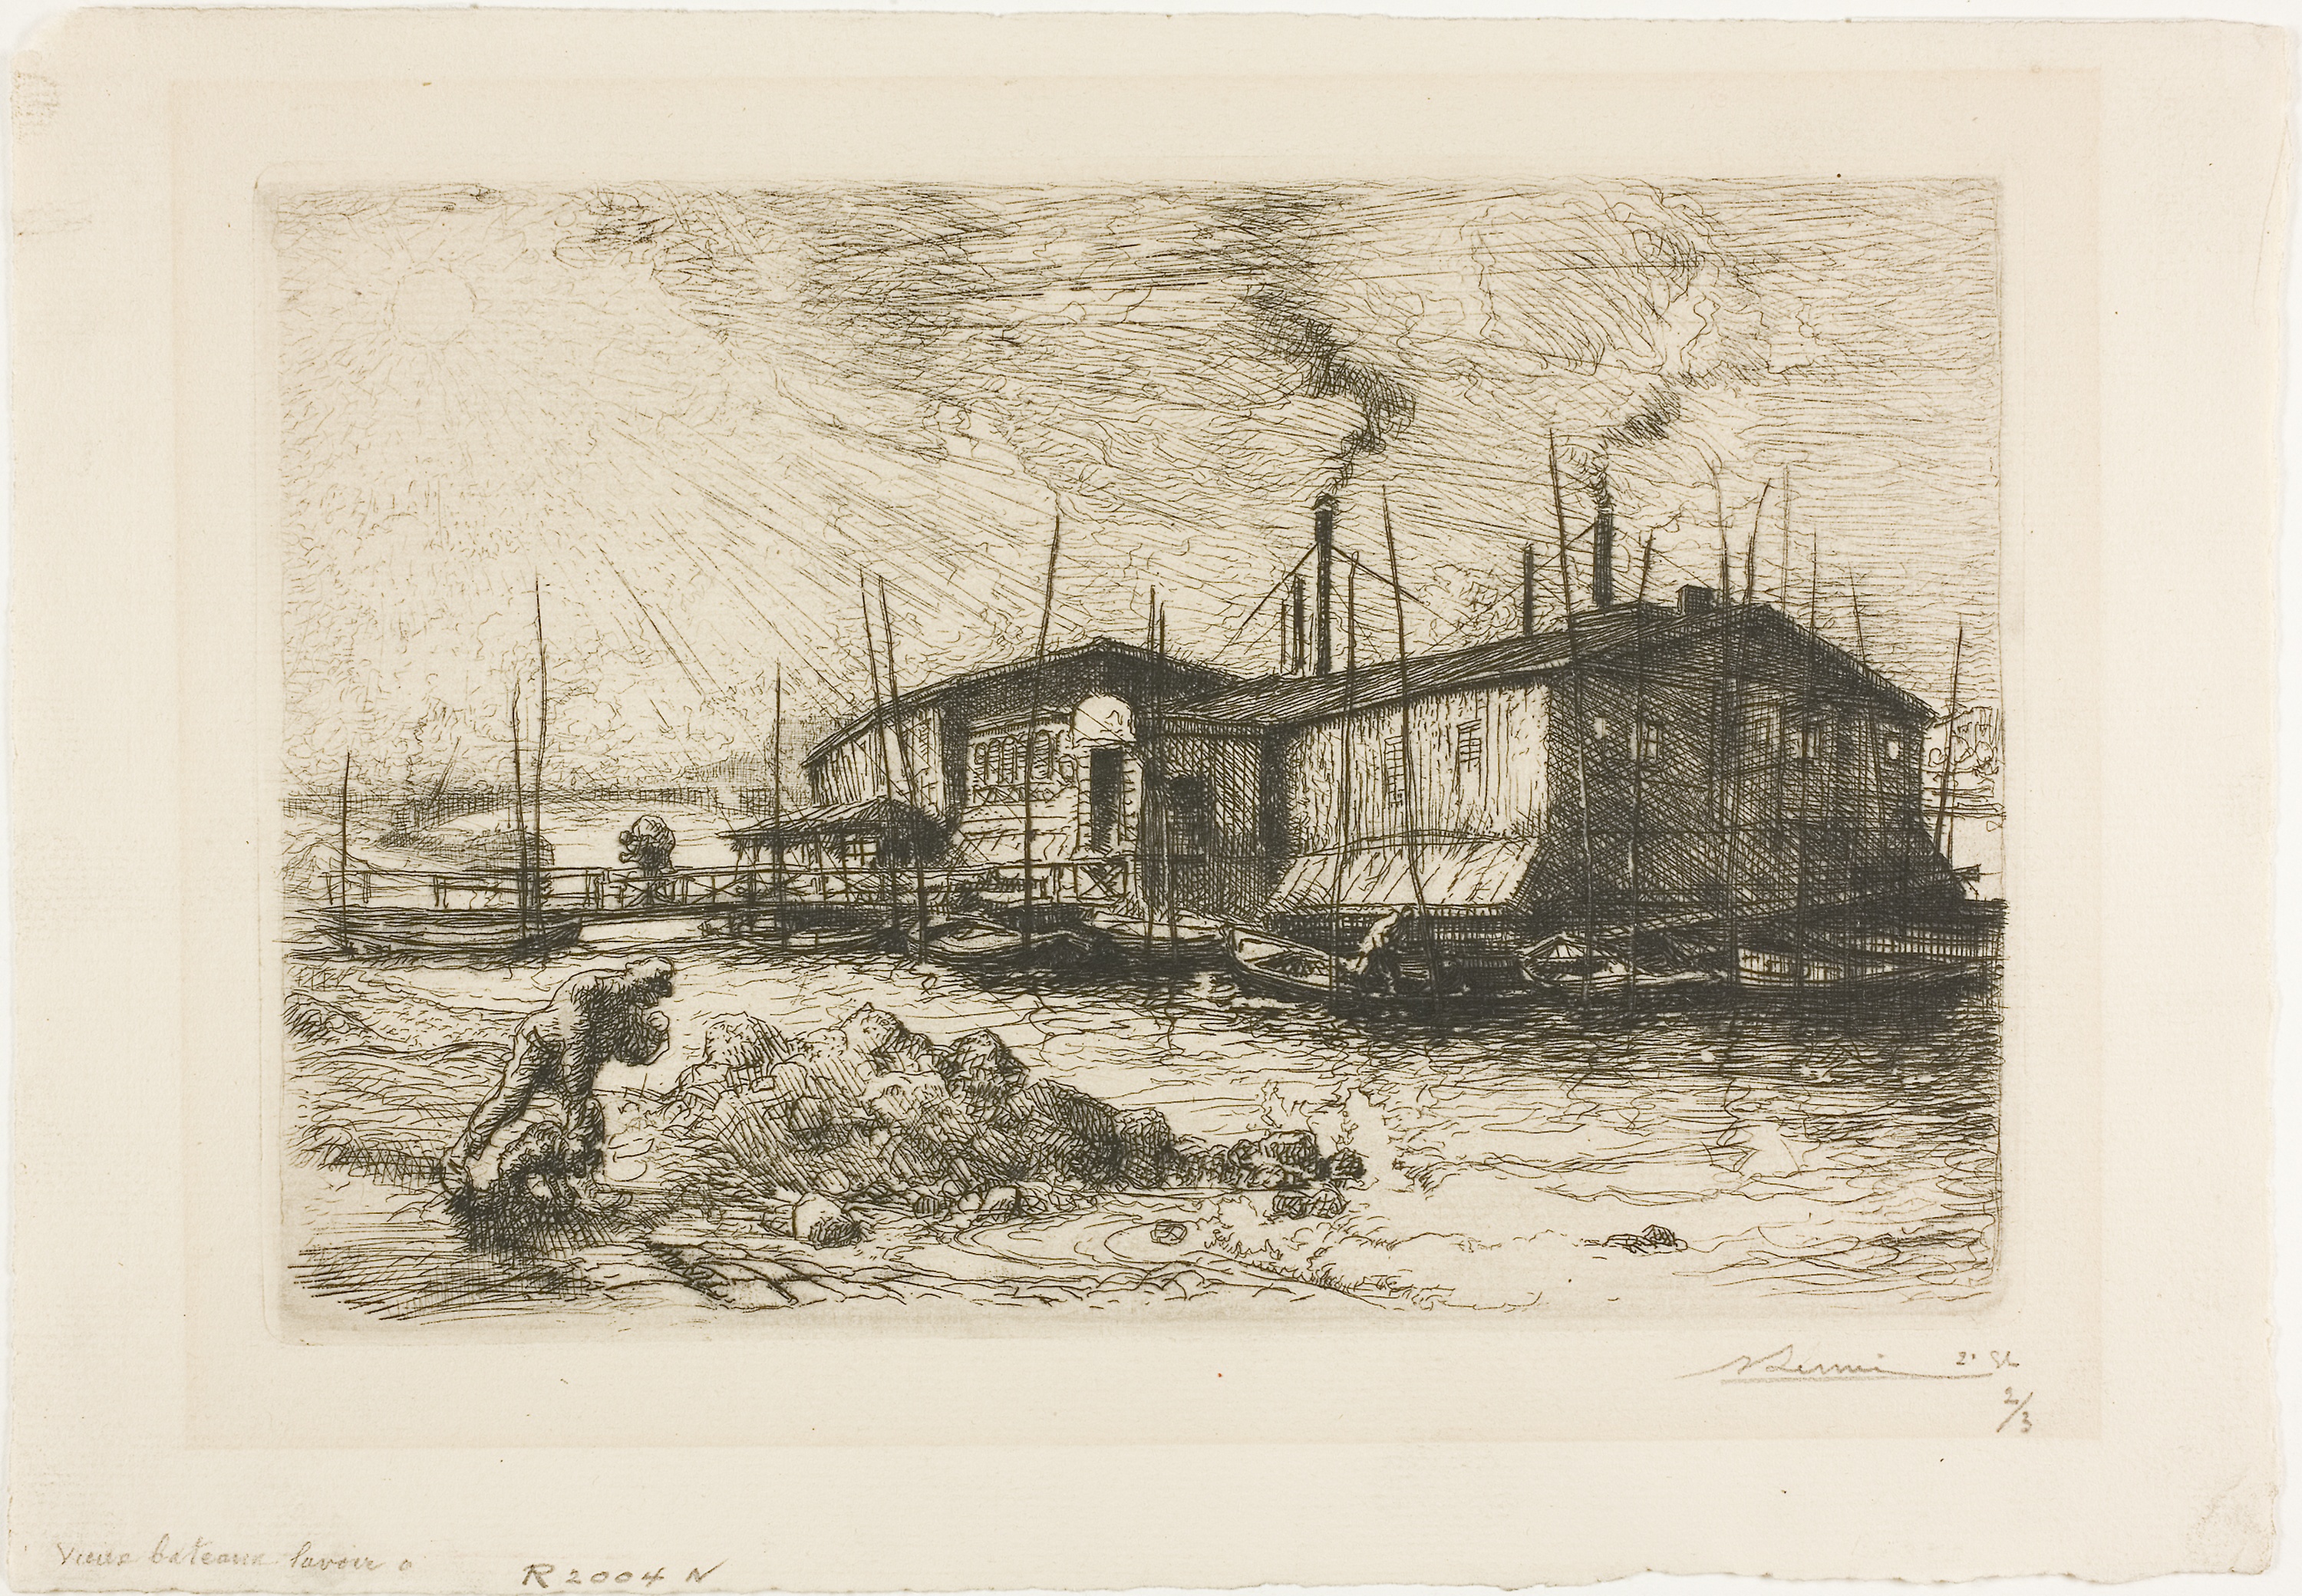
history, arch, artwork, art, painting, stock photography, picture frame, drawing, sketch, visual arts